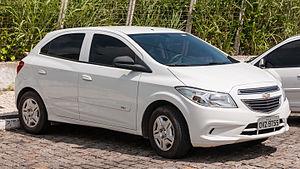
La Chevrolet Onix est une automobile produite par Chevrolet et General Motors au Brésil depuis 2012. Déclinée en berline quatre et cinq portes, elle doit remplacer des berlines vieillissantes, la Celta, l'Agile et la Prisma. Cette dernière est renouvelée et devient la version tricorps de l'Onix.